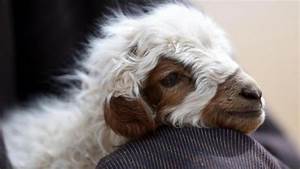
Label: sheep